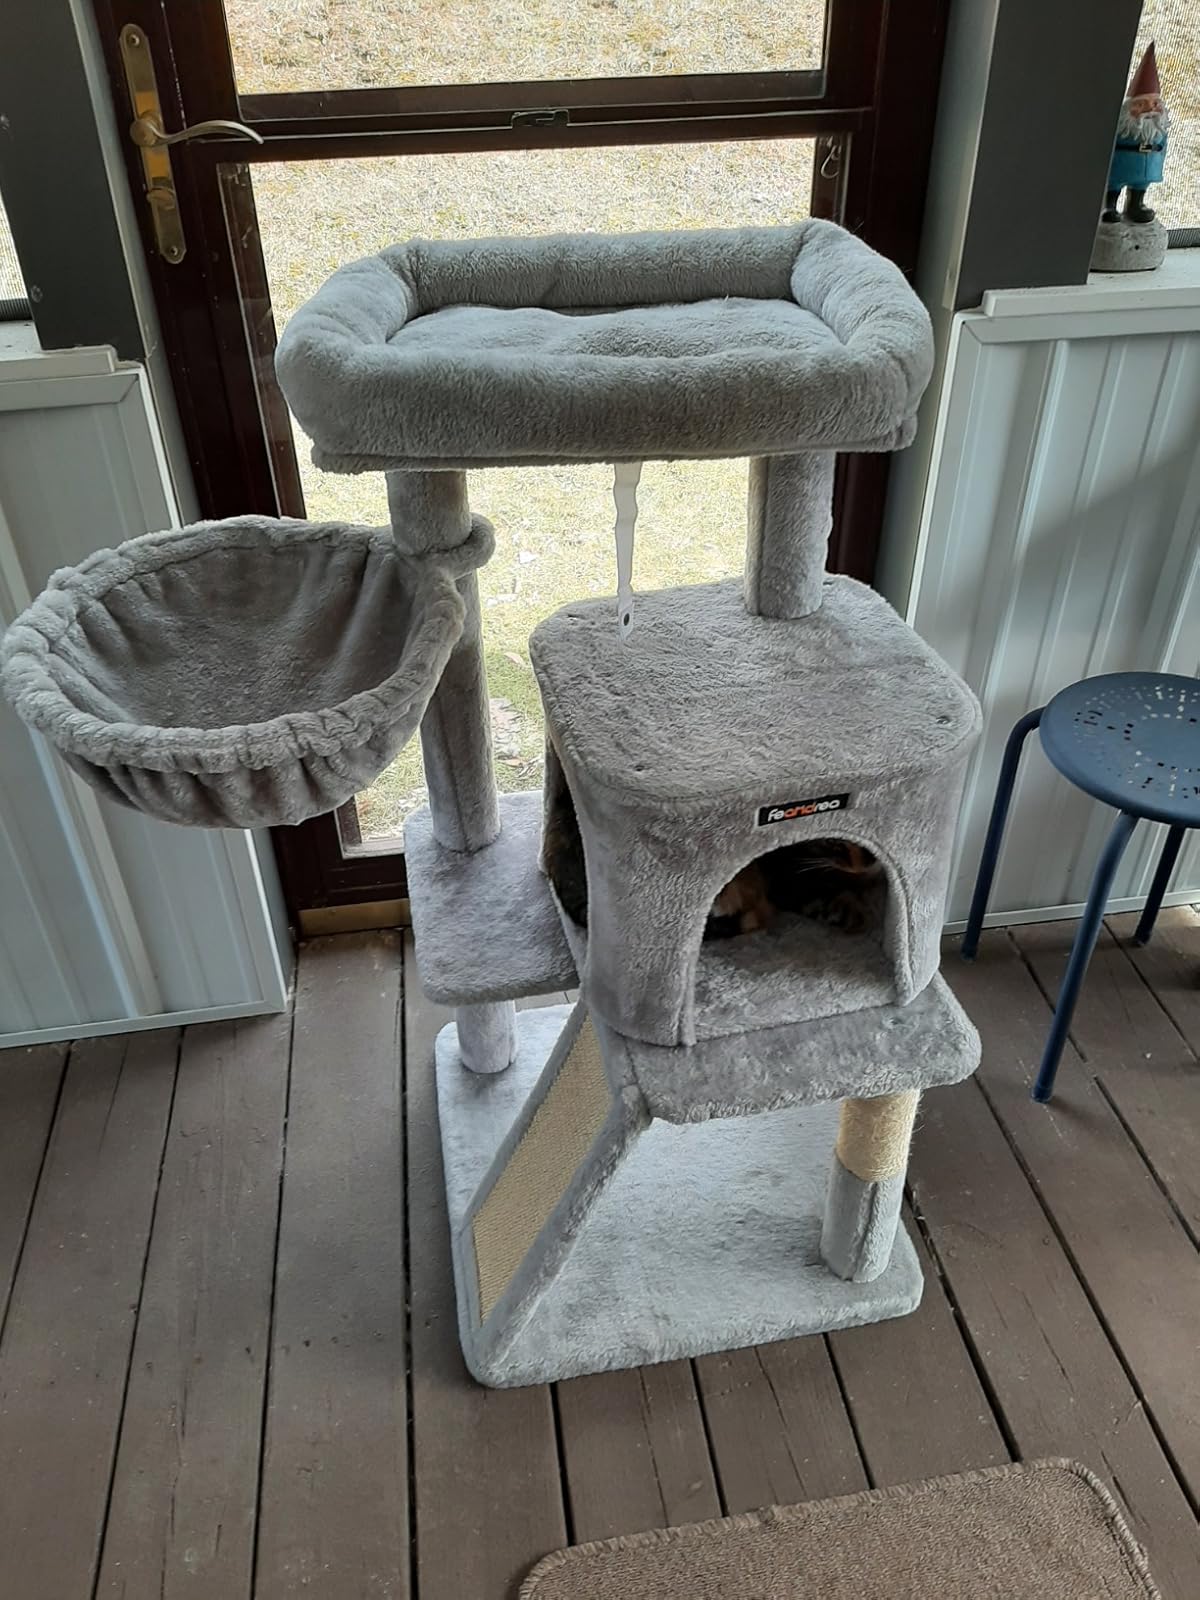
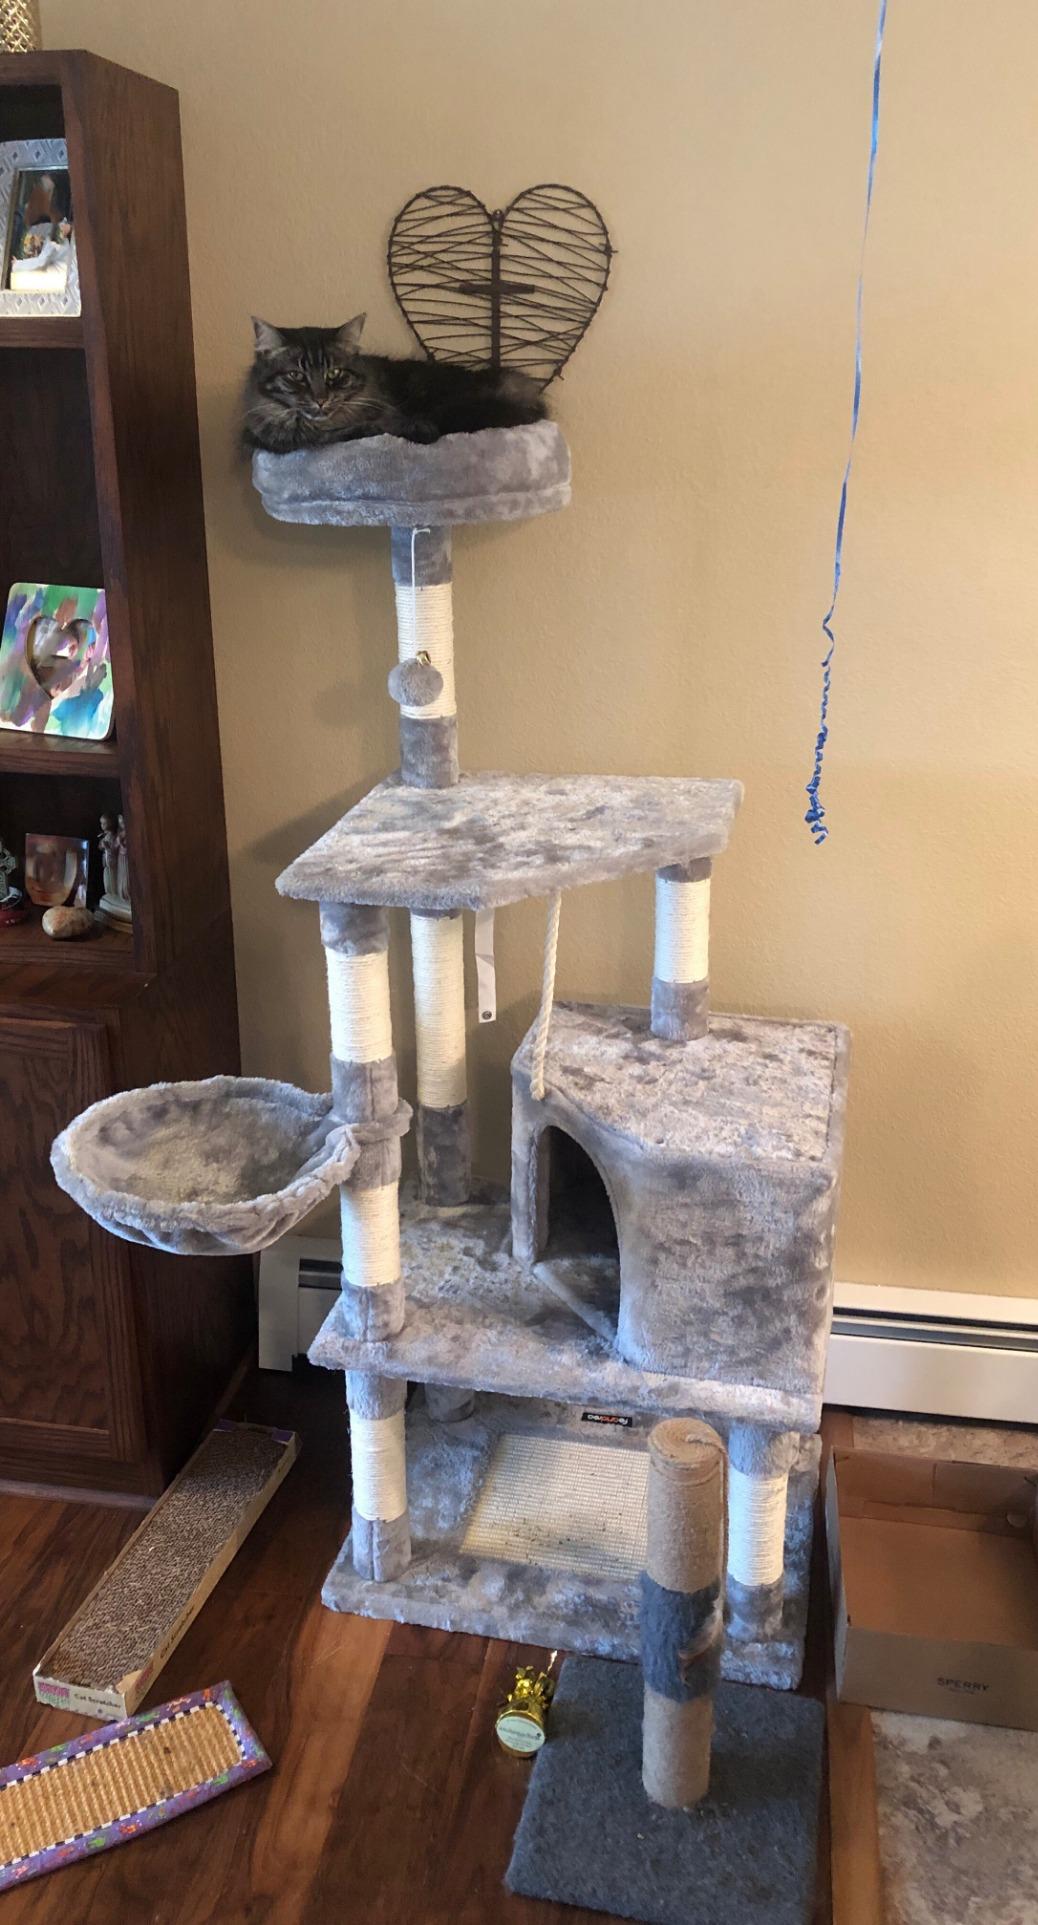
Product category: items_cat tree
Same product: no